Massachusetts Probation Service

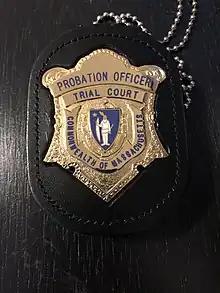

In 2009, Commissioner of Probation John J. O'Brien was alleged in published reports of bribing members of the Massachusetts Legislature by giving jobs to their supporters, friends, and relatives. He was convicted of four counts of mail fraud, and one count each for racketeering, and racketeering conspiracy. The verdict was pronounced on July 24, 2014.